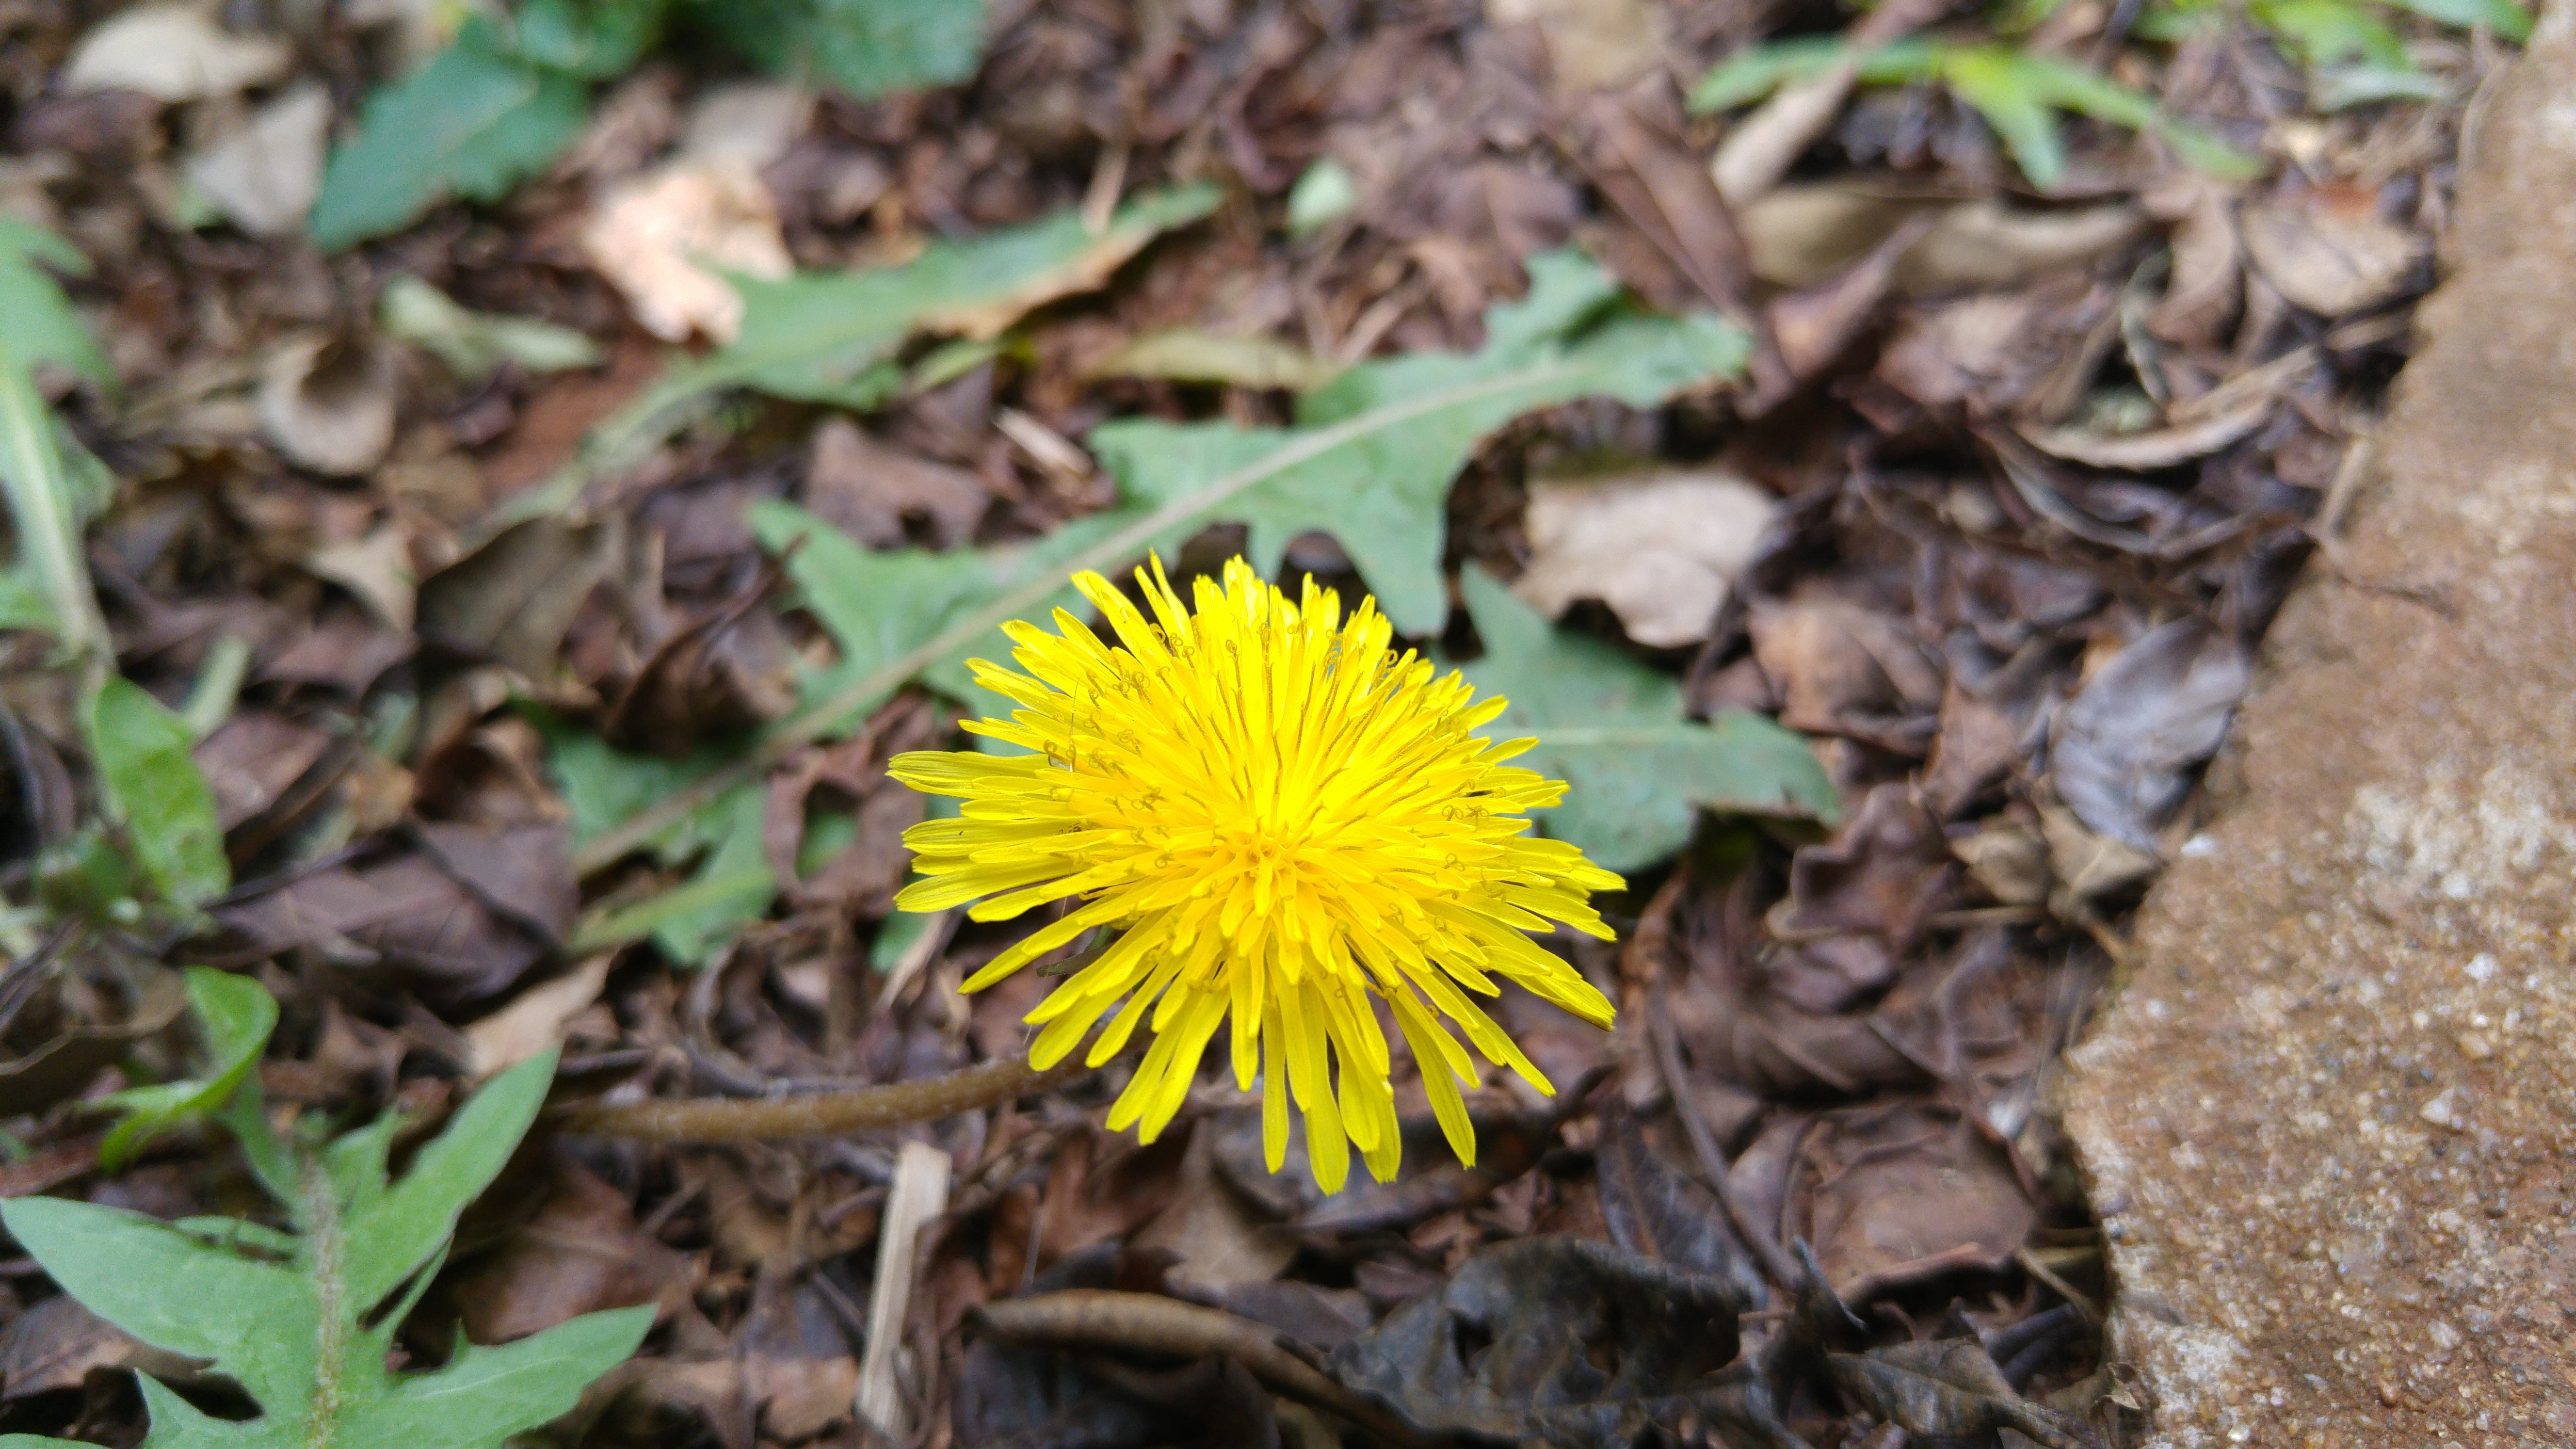
nature, plant, dandelion, leaf, flower, autumn, soil, botany, yellow, flora, fauna, wildflower, woodland, macro photography, flowering plant, daisy family, land plant